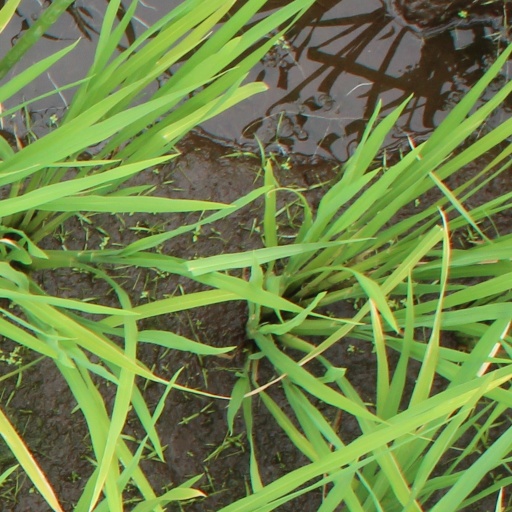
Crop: rice